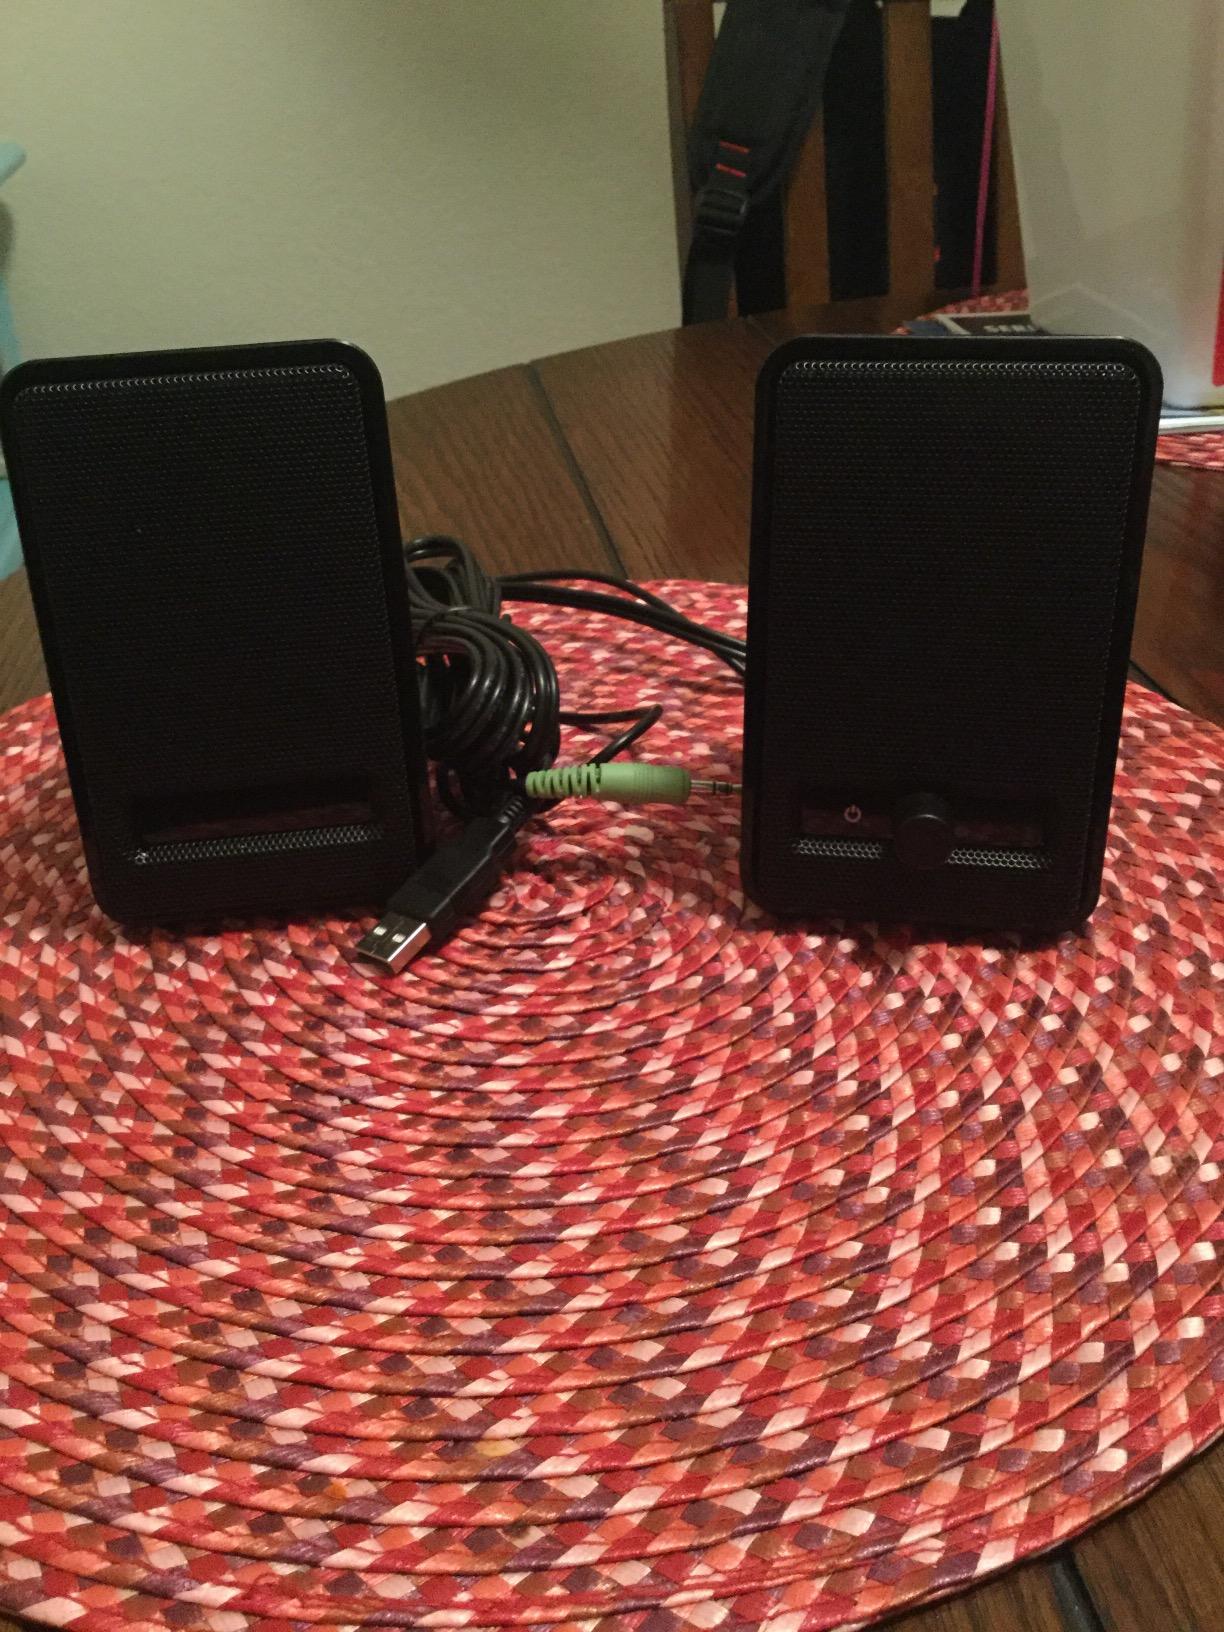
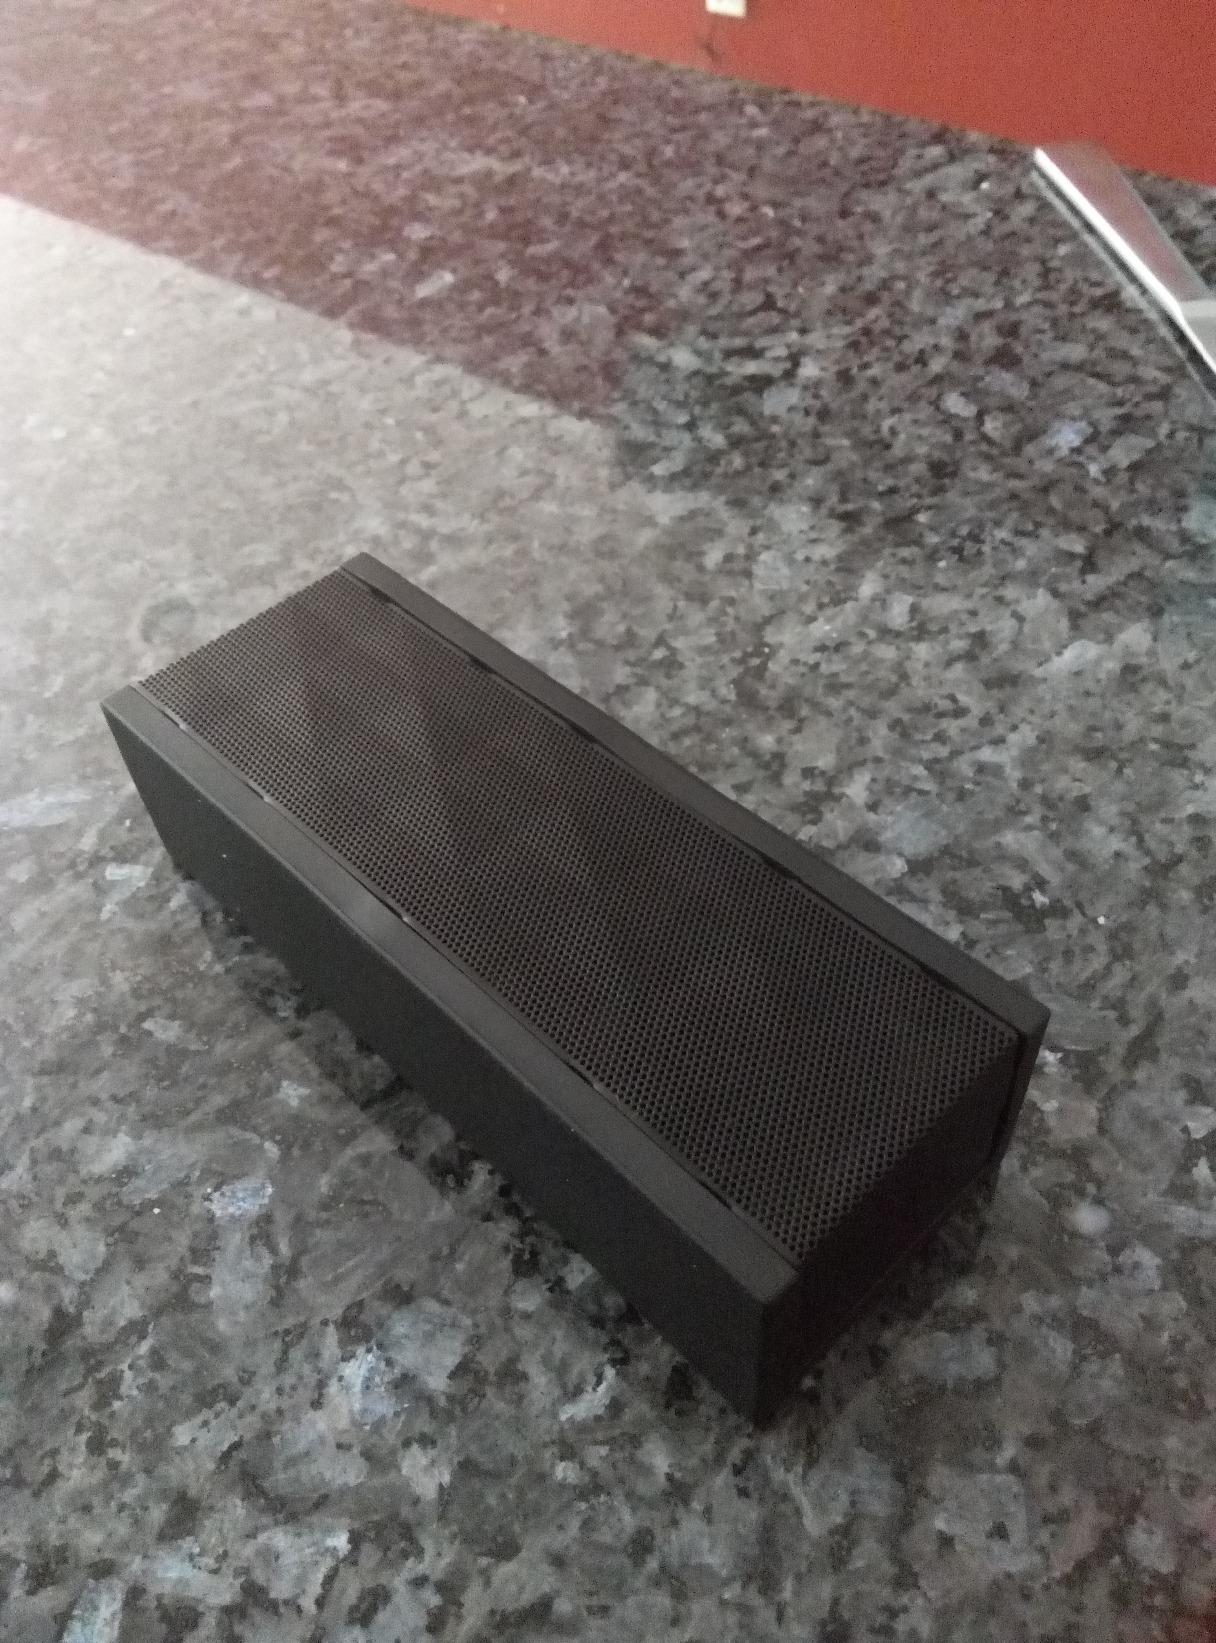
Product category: speaker
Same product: no